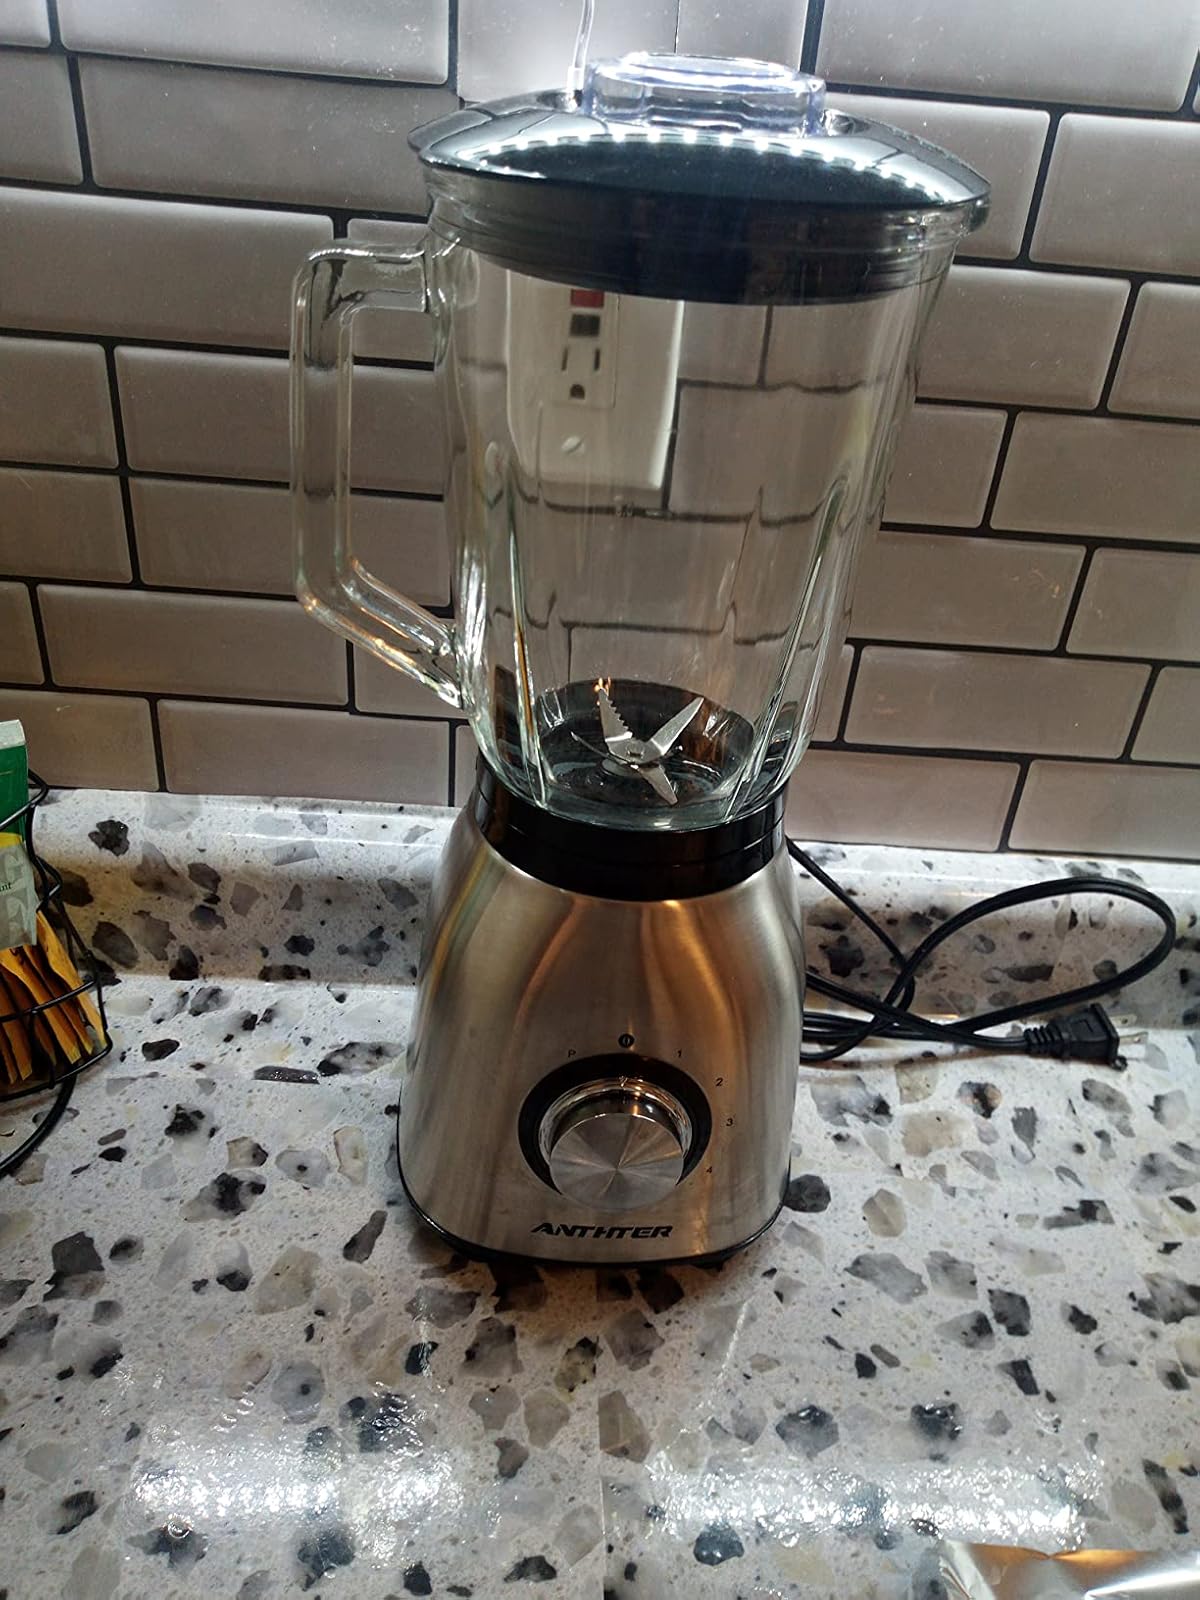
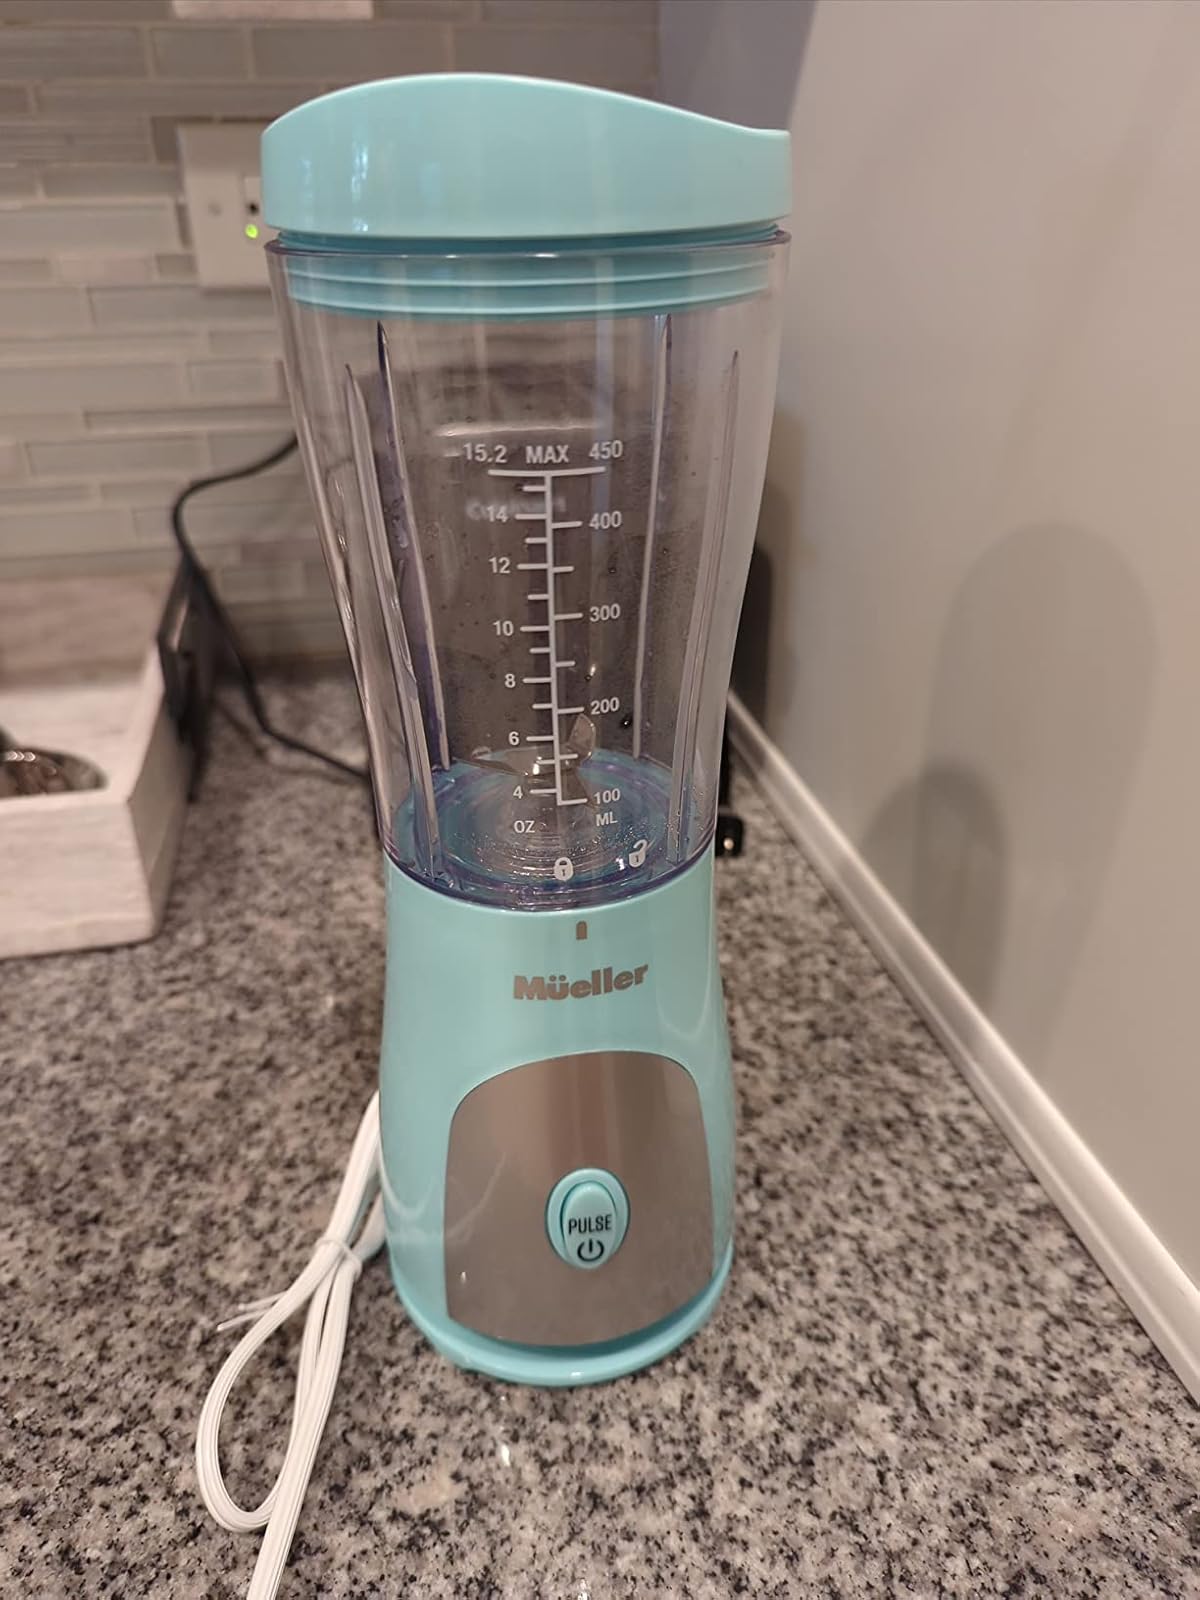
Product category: items_blender
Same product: no